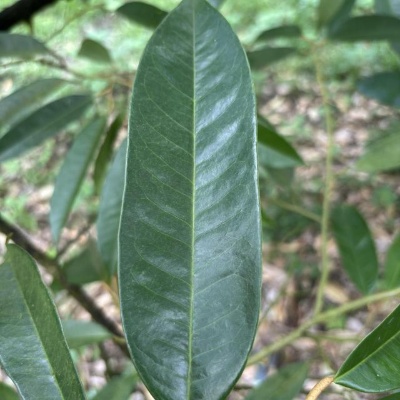
Label: Leaf_Healthy